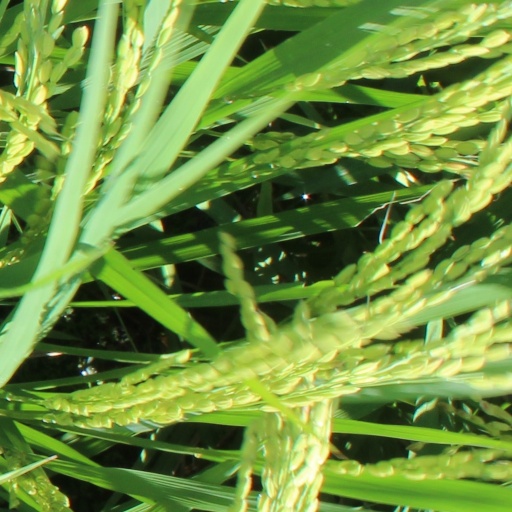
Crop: rice